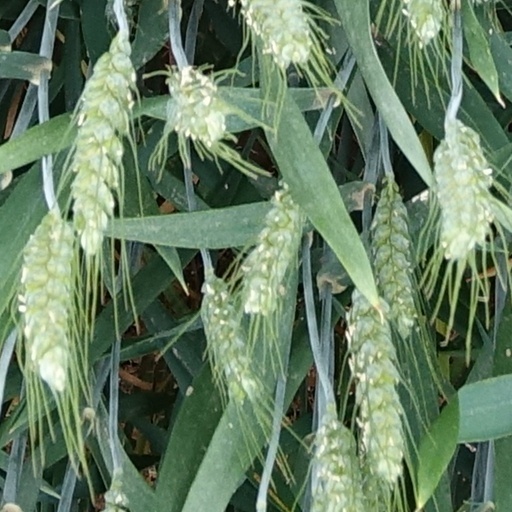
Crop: wheat